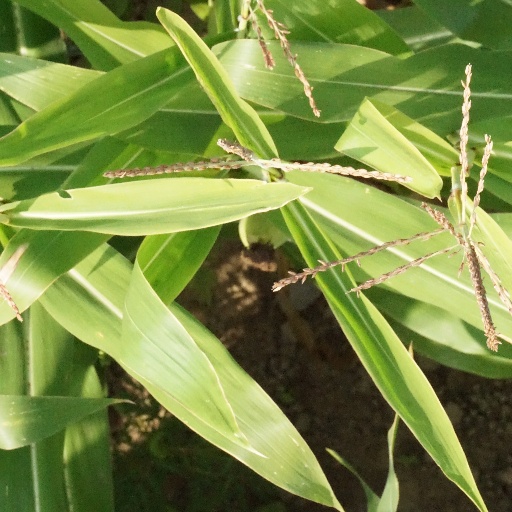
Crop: maize; corn